Newberry Township, Pennsylvania

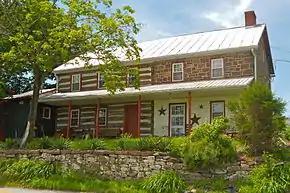
Hammersly-Strominger House built 1790

York Haven, also a ferry point, began as a flour milling town. In 1814, the York Haven Company, which built four large mills, prepared the town plan. Large hotels, dry goods and hardware stores, copper shops that manufactured flour barrels, and a sawmill all became part of the town's healthy economy. Large keelboats of wheat were brought down the river to the mills in York Haven, then the flour was sent by wagon or canal to Baltimore. The town became a popular resort, with city boarders in the summer and gambling at the hotel. Early prosperity began to decline during the 1830s, when the Codorus Canal was completed into the town of York, luring business away from York Haven. The flour mills closed down but were later replaced with a paper mill.